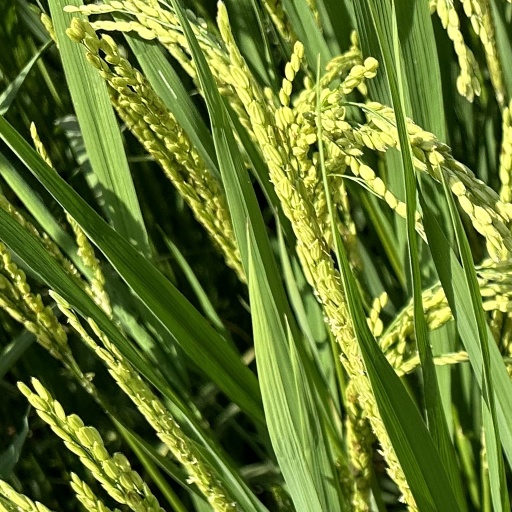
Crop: rice